Marília

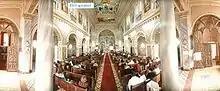
The Cathedral of Marília, which has a largely catholic population.

The Catholic church in the municipality is part of the Roman Catholic Diocese of Marília.